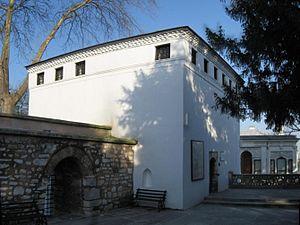
Le palais de Topkapı est un palais d'Istanbul, en Turquie. De 1465 à 1853, il est la résidence de ville, principale et officielle, du sultan ottoman. Le palais est construit sur l’emplacement de l’acropole de l’antique Byzance. Il domine la Corne d'Or, le Bosphore et la mer de Marmara. Le nom de « Topkapı Sarayı » signifie littéralement « palais de la porte des canons », d'après le nom d'une porte voisine aujourd'hui disparue. Il s'étend sur 700 000 m², et est entouré de cinq kilomètres de remparts.